H. M. Jyothi

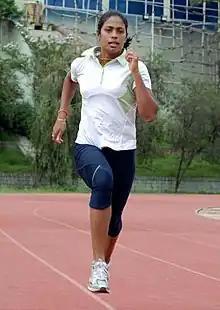
photo by Sritata, 2016

Hiriyur Manjunath Jyothi (born 1 July 1983) is an Indian sprinter and Commonwealth games medalist. She competes in the 100 metres, 200 metres, and 4×100 metres relay categories. She is a national champion or former national champion in each of the three events, with personal best timings of 11.3 (or 11.46), 23.42, and 43.42 seconds in the 100 metres, 200 metres, and 4×100 metres relay, respectively. Her personal best times in all three events were after her withdrawal from professional competition for three years to become a mother. A Canara Bank employee, Jyothi is married to the former sprinter S. Srinivas, who is also her personal coach. Despite wanting to win a medal at Asian games, she couldn’t continue sprint due to persistent achilles injury. She ended up her career in 2017 with a gold at the open nationals, Chennai.